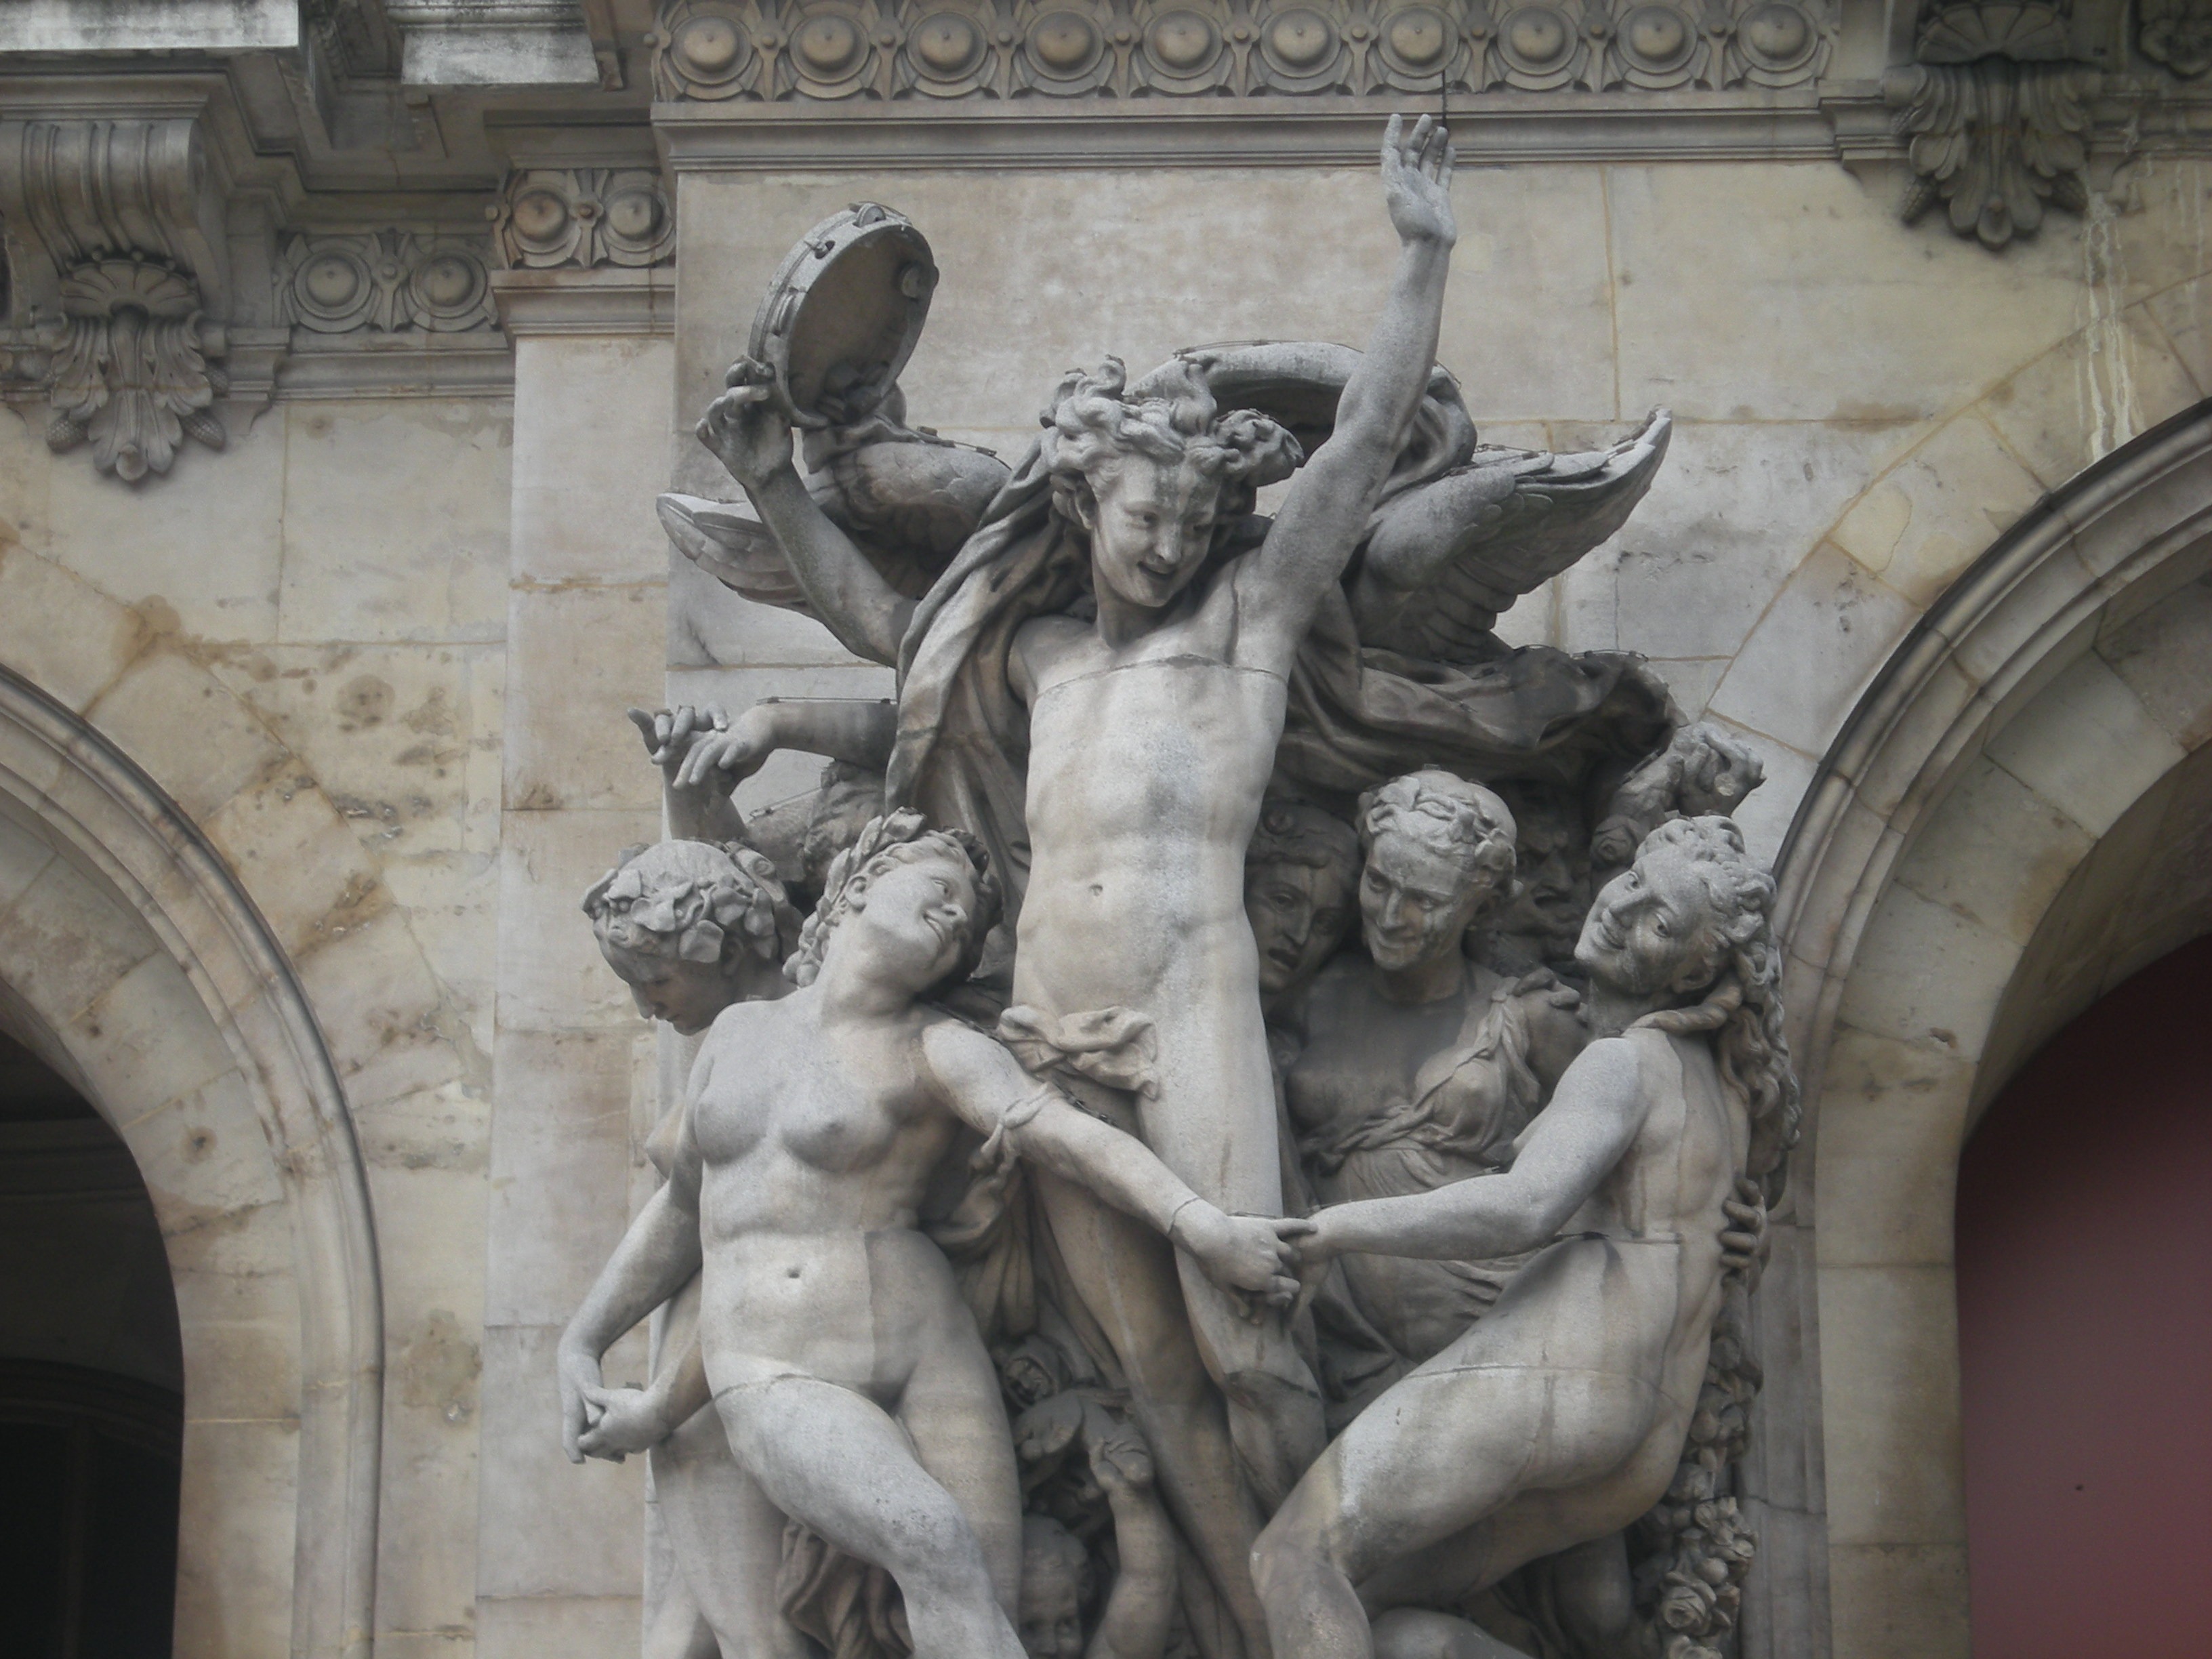
paris, monument, france, statue, gargoyle, sculpture, art, temple, carving, relief, water feature, stone carving, notre dame cathedral, ancient history